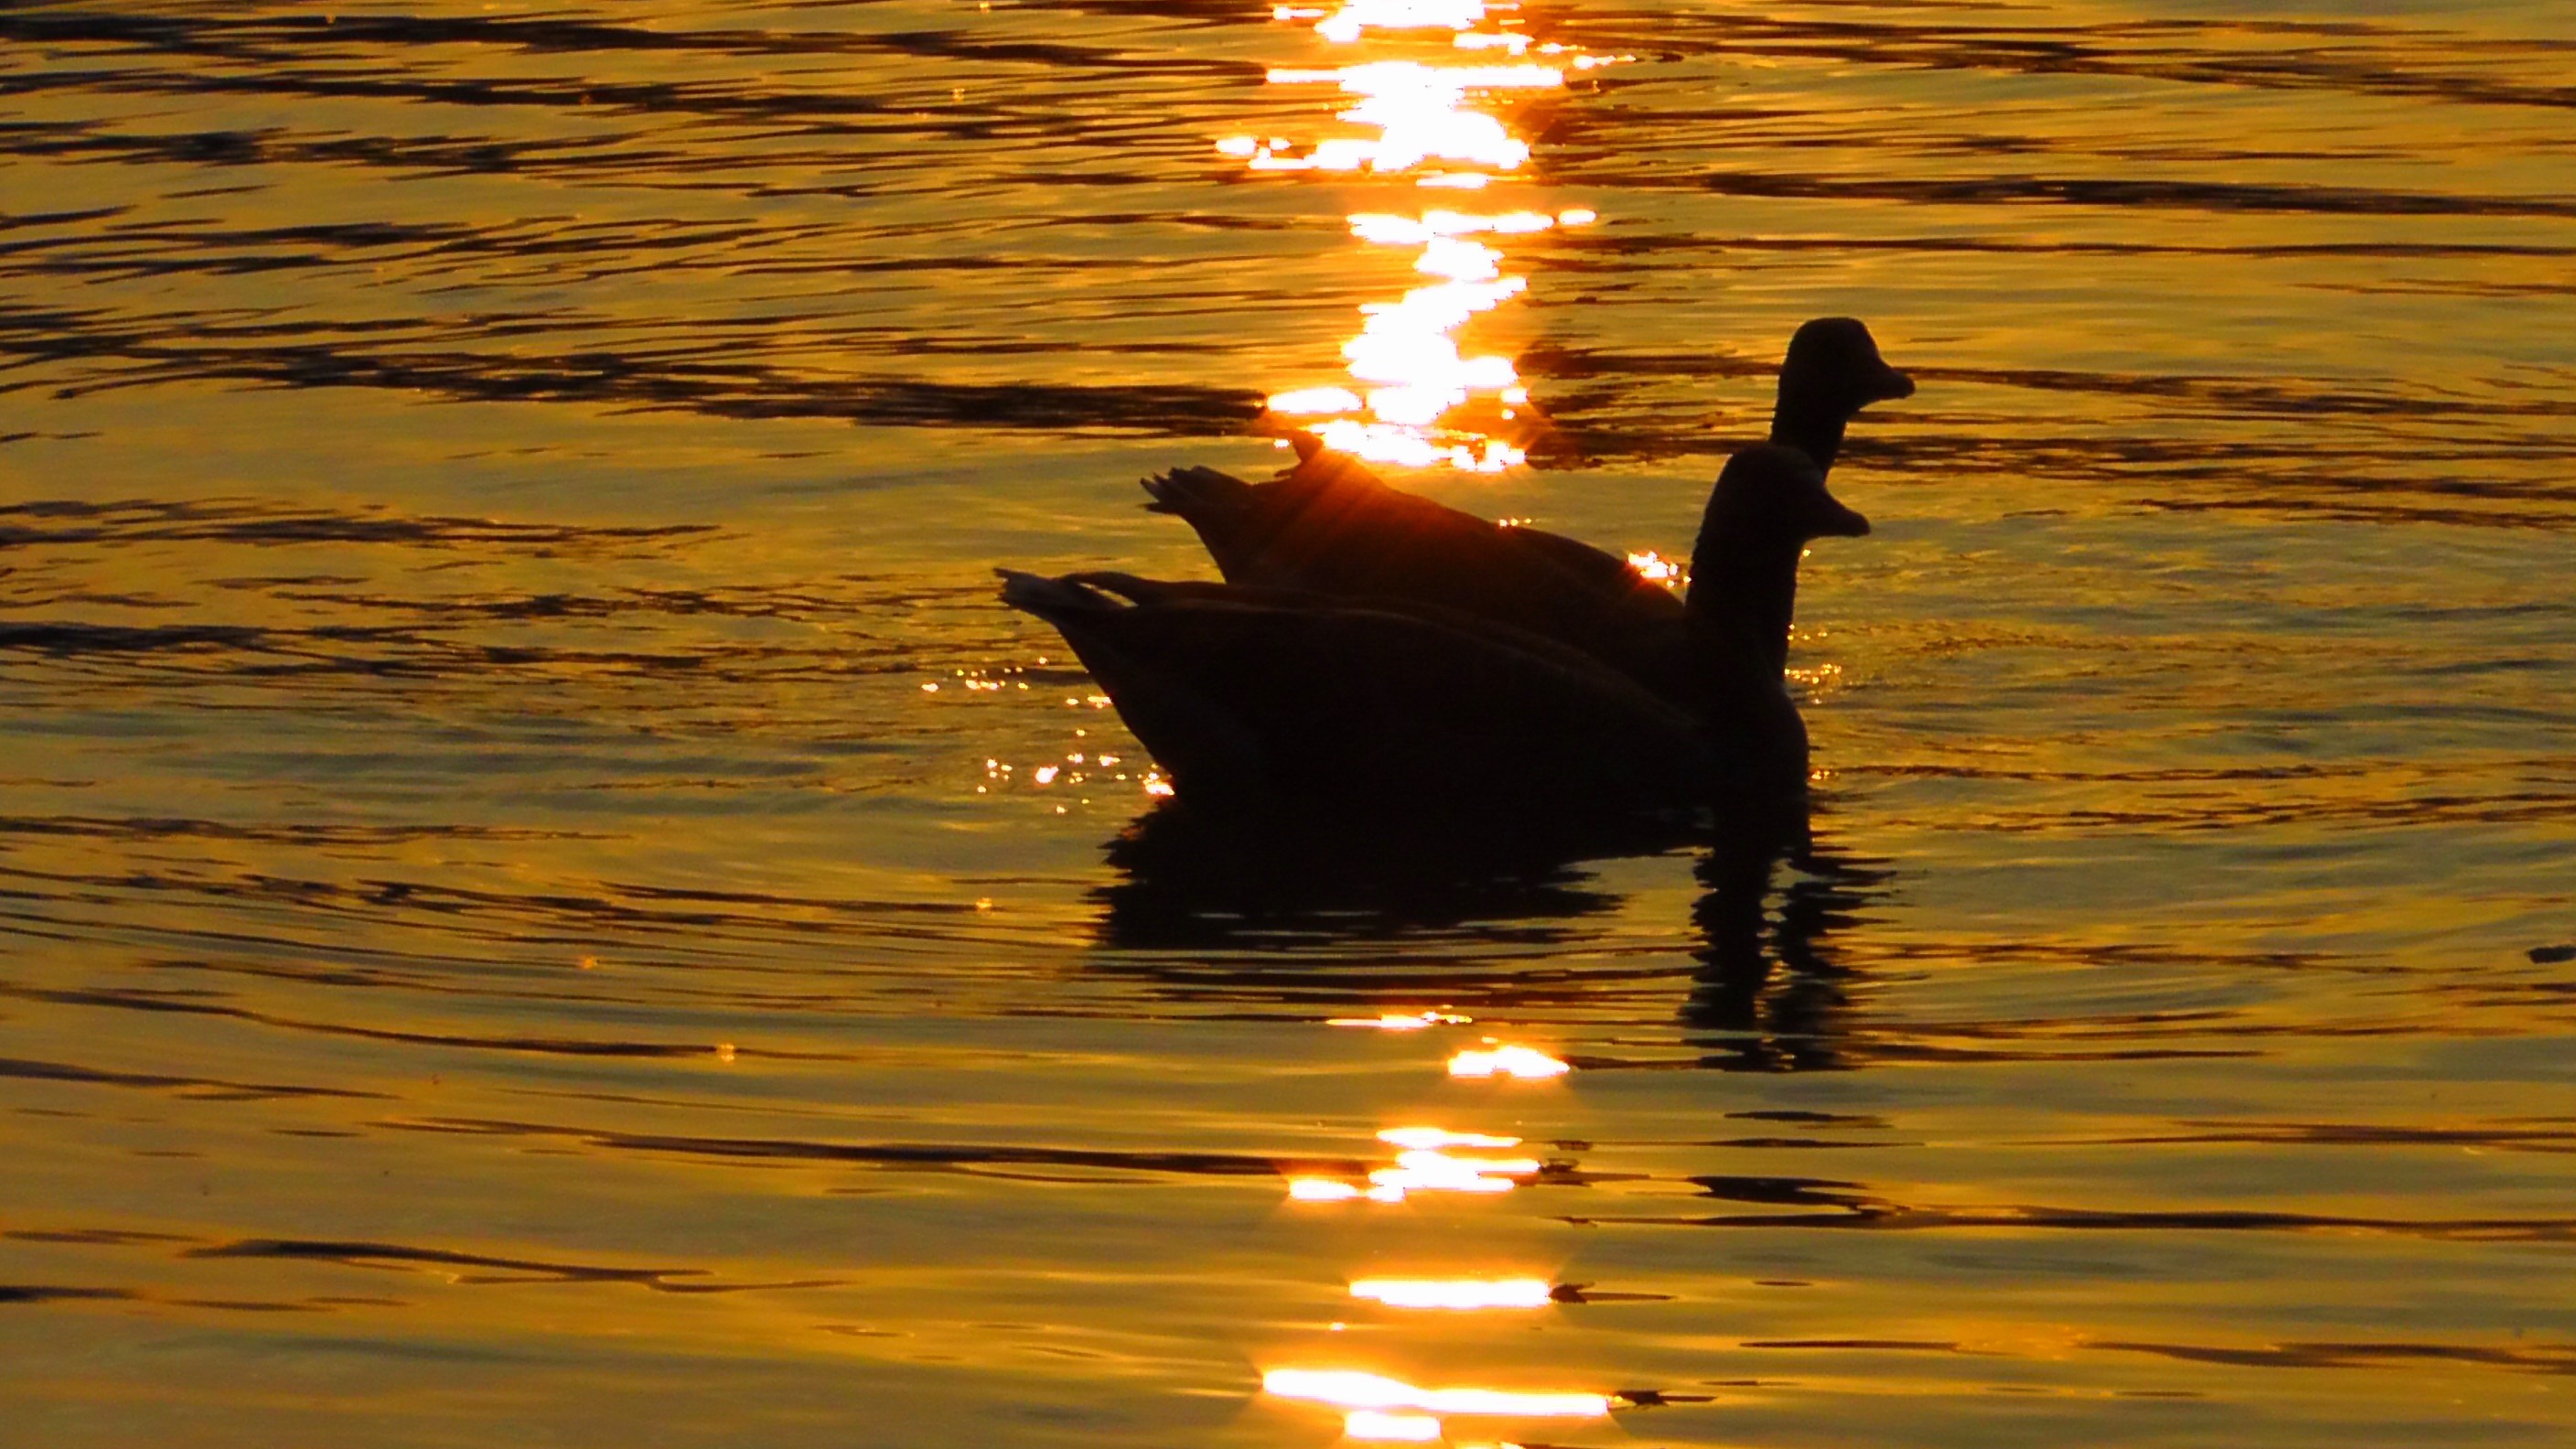
sea, water, nature, silhouette, bird, sunrise, sunset, sunlight, morning, dusk, evening, golden, reflection, romance, romantic, dentist, duck, beautiful, ducks, quiet, silhouettes, waterfowl, water bird, sunbeam, atmospheric, pair of ducks, ducks geese and swans